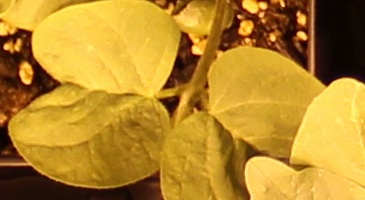
Label: Soybean